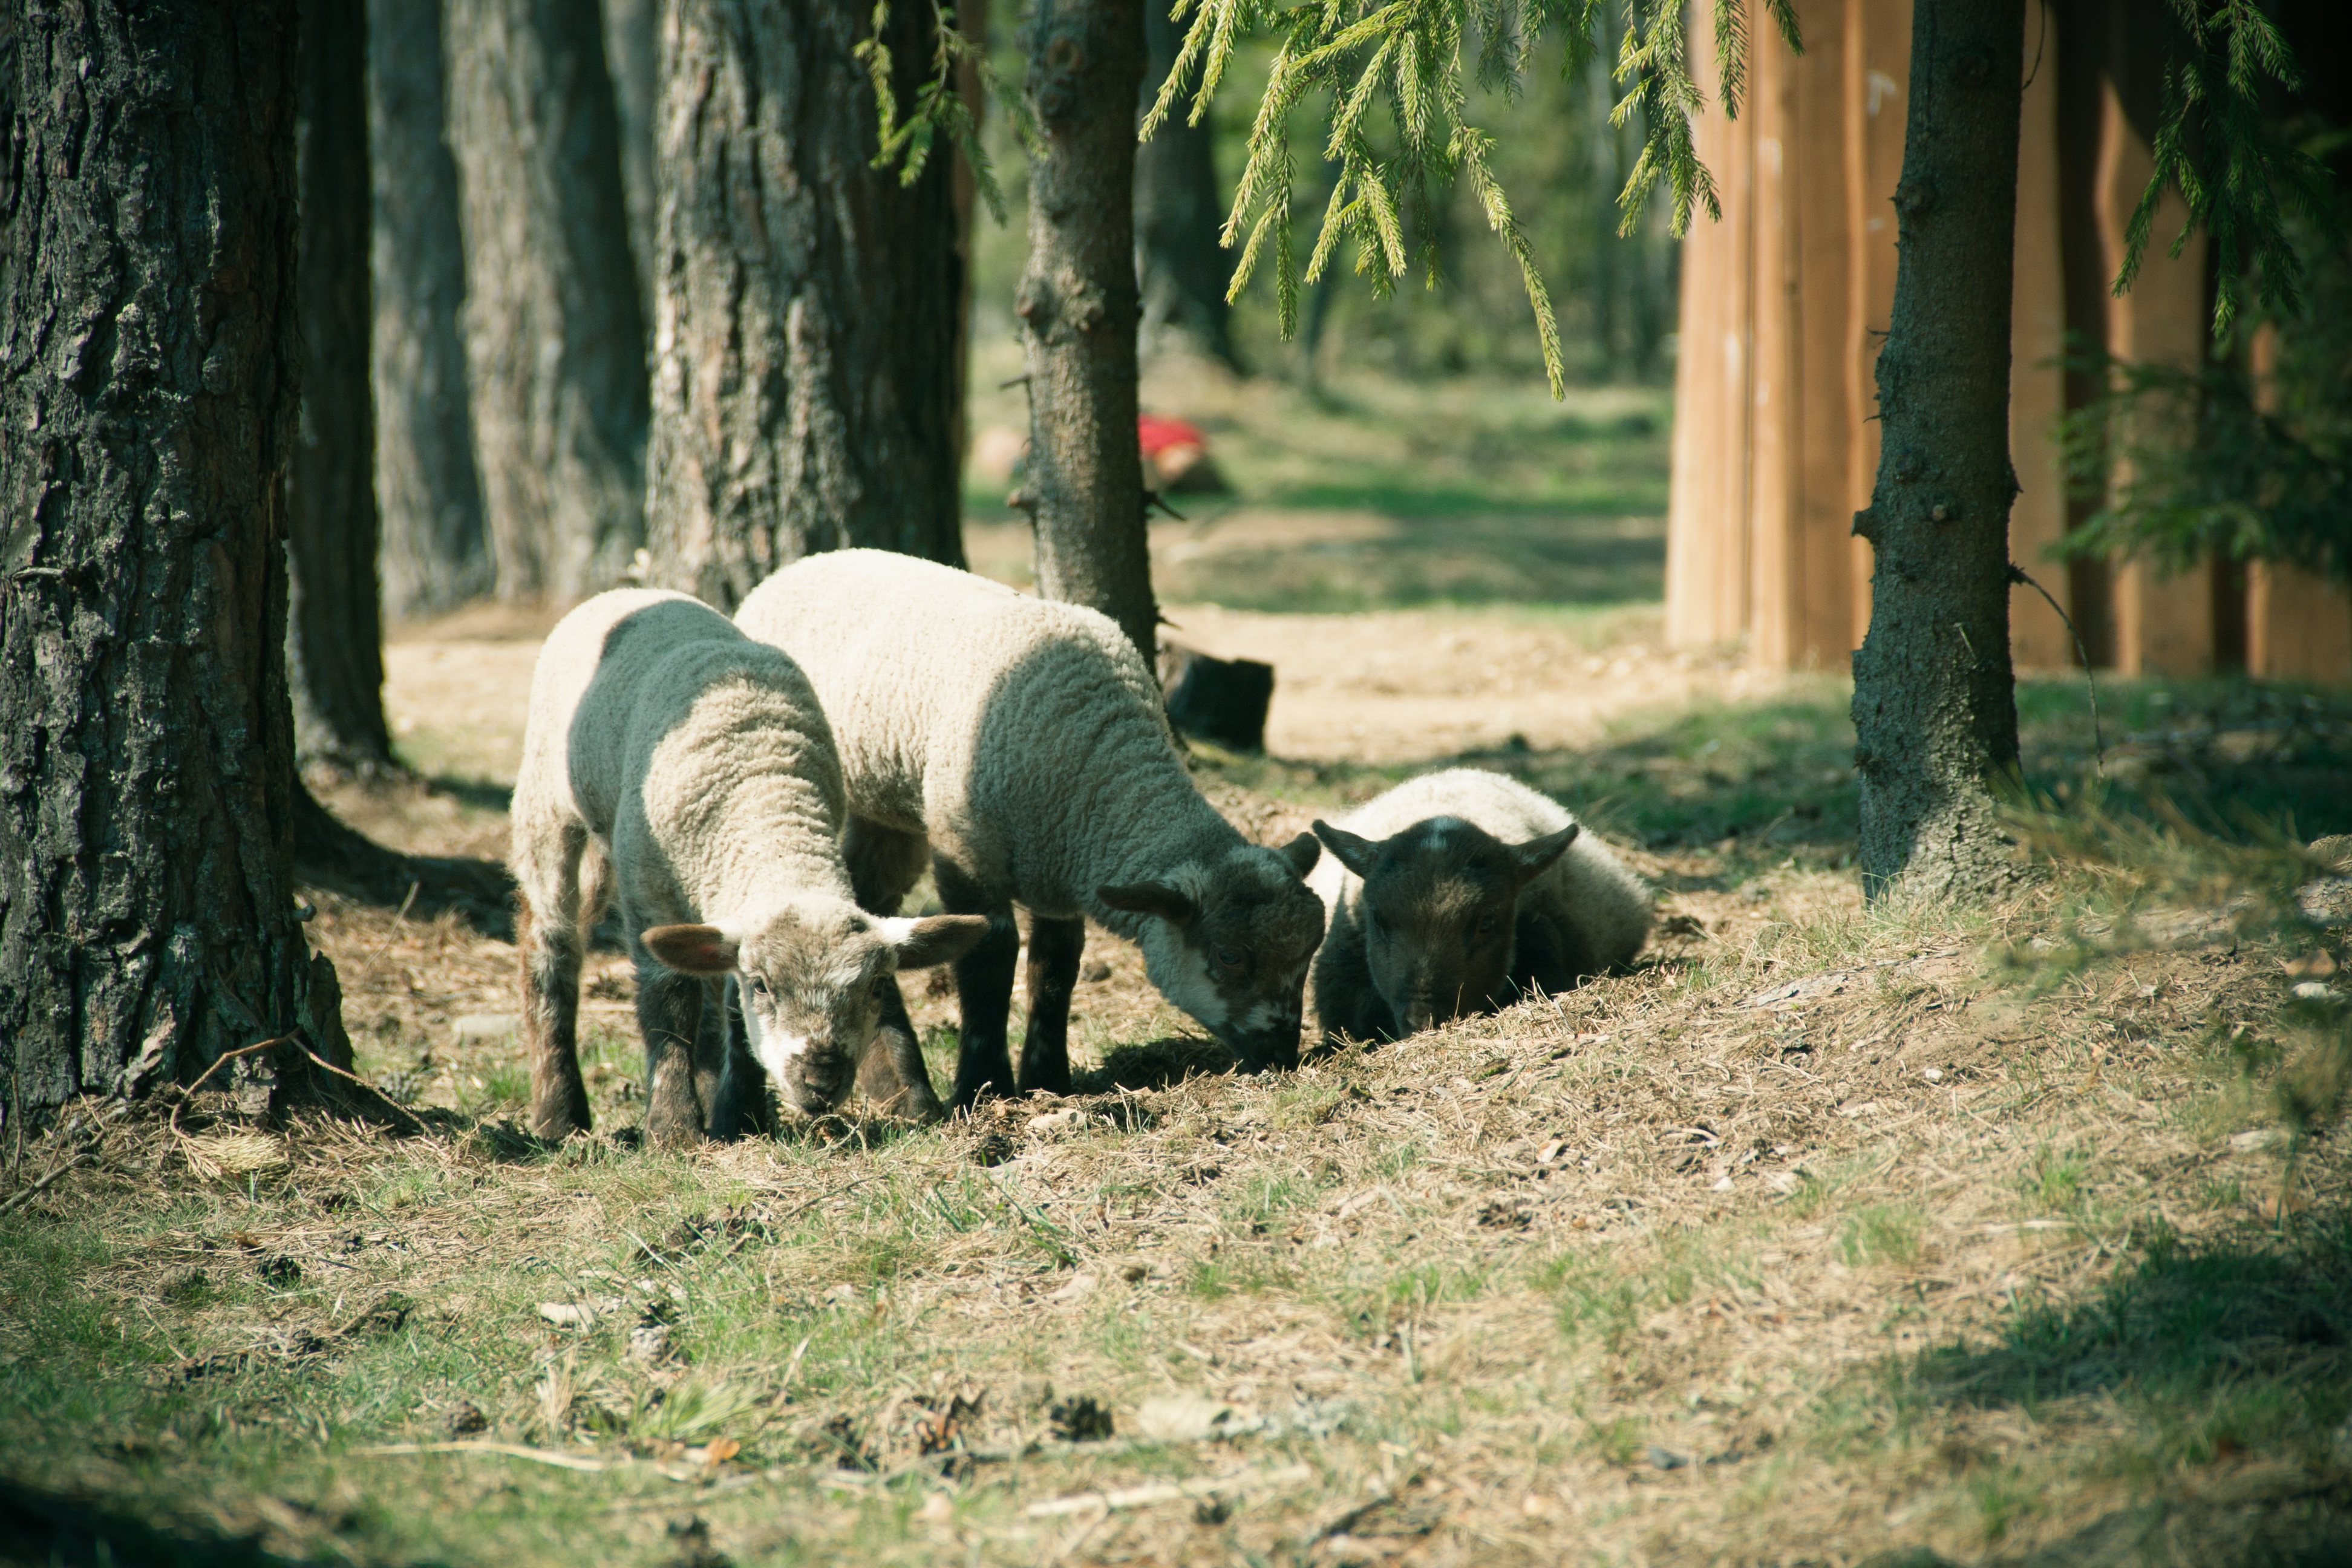
tree, nature, forest, grass, farm, wildlife, zoo, green, sheep, fauna, sheeps, rural area